Brian James (rugby league)

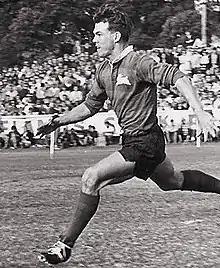

Brian Knight James (9 April 1943 – 10 January 2020) was an Australian professional rugby league footballer who played in the 1960s. A national and state representative, he played in the 1968 Rugby League World Cup-winning team for Australia as a winger. His club career was played at for the St. George Dragons and on the wing for the South Sydney Rabbitohs.